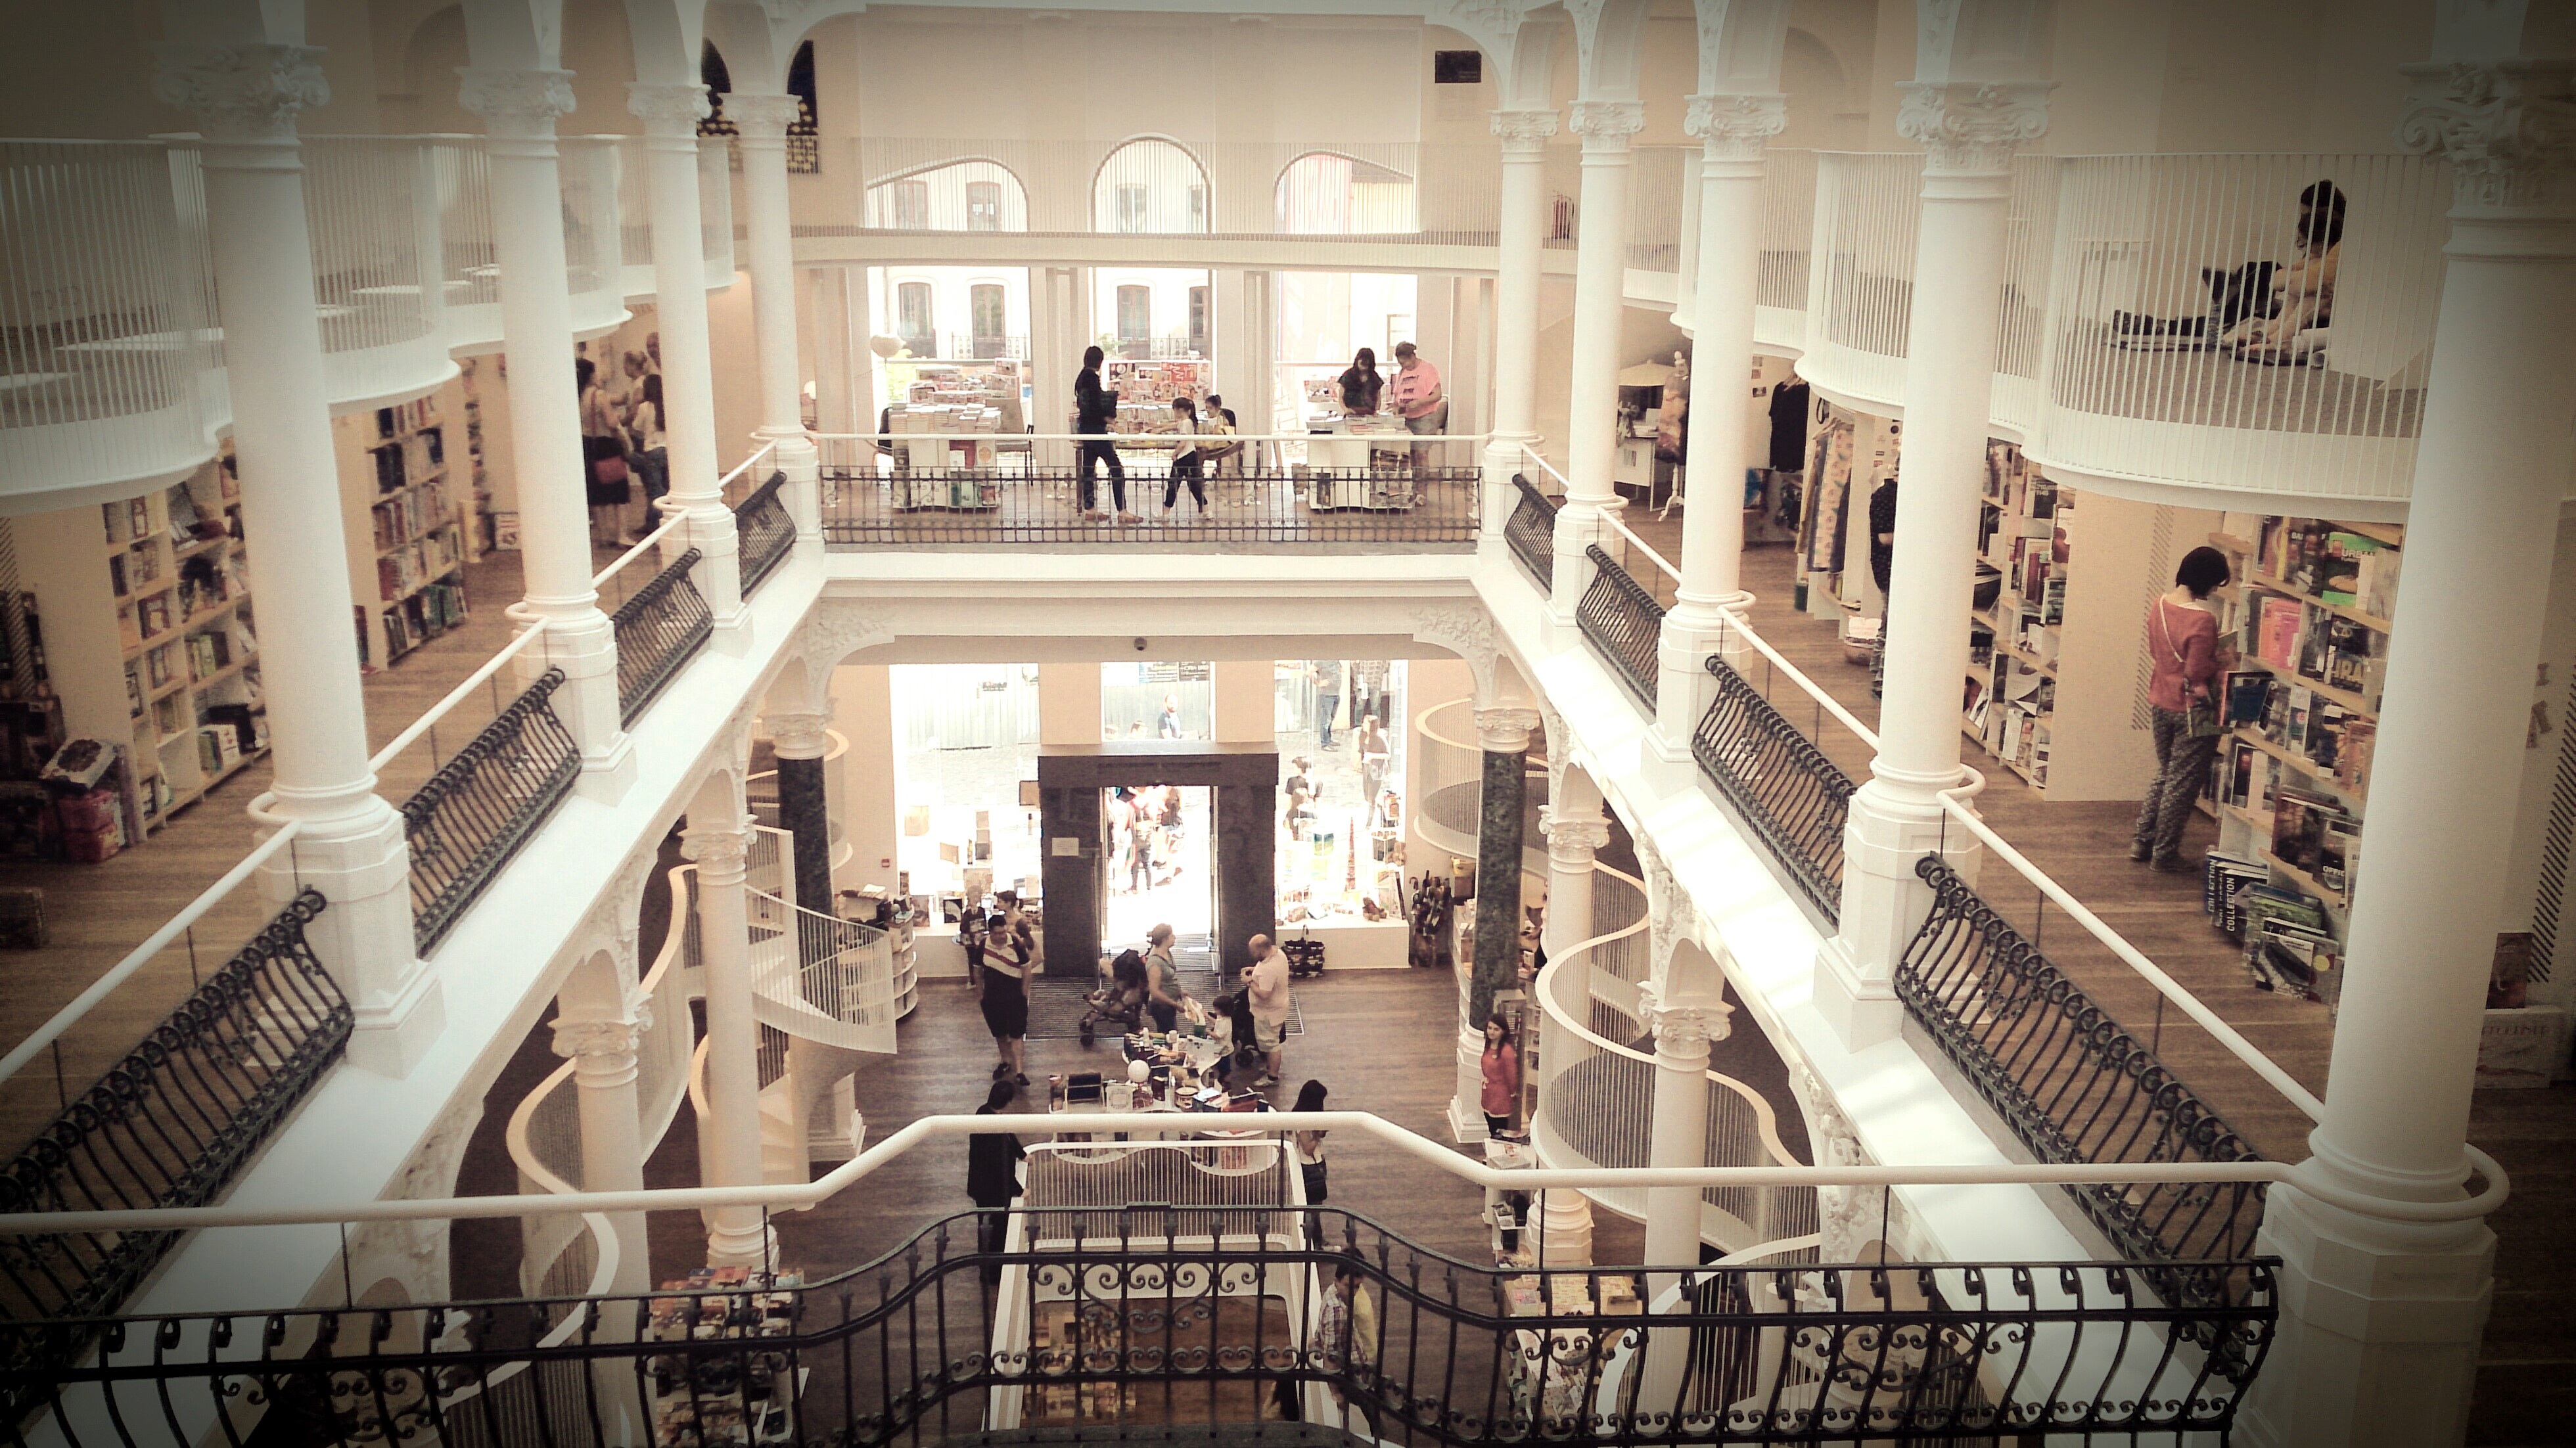
palace, tourist attraction, art gallery, ancient history